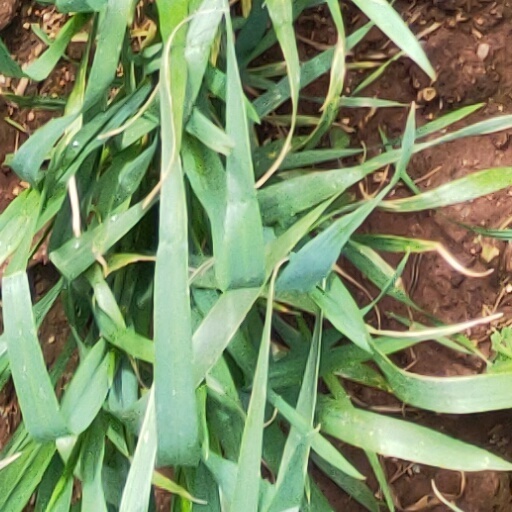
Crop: wheat